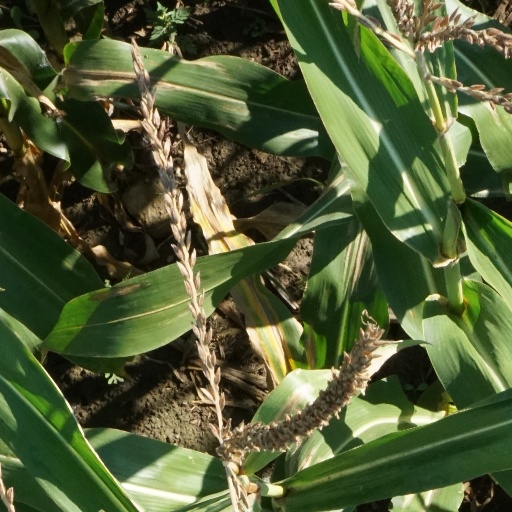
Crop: maize; corn